Kelana Jaya line

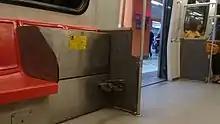
The foldable seat to make space for wheelchairs and strollers inside Innovia ART 200

The interior of the ART, like its Ampang and Sri Petaling Lines' counterparts, consists of plastic seating aligned sideways towards the sides of the train, with one foldable seats for passengers at the end of the cars for wheelchair, and spacing in the middle for standing occupants. Since its launch in 1998, the ART rolling stock has remained relatively unchanged; only more holding straps have been added and the labeling has been modified from Putra-LRT to Rapid KL. Some of the rolling stock has the majority of the seats removed for added passenger capacity during rush hours.